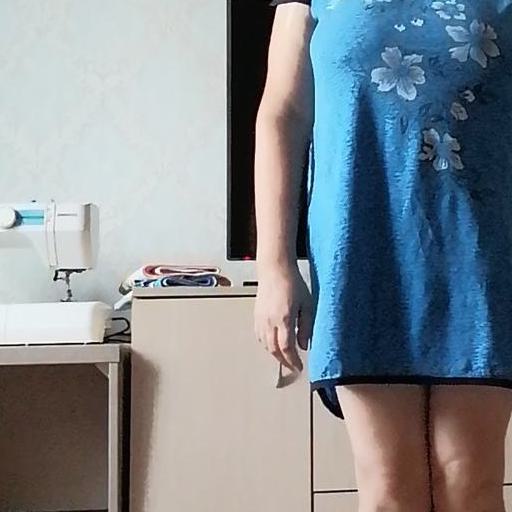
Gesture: no_gesture